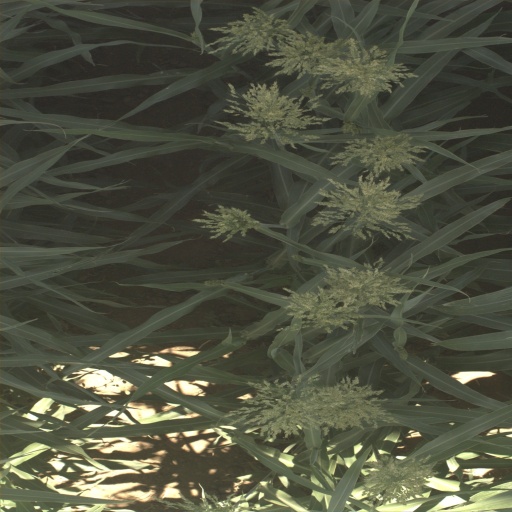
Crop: sorghum